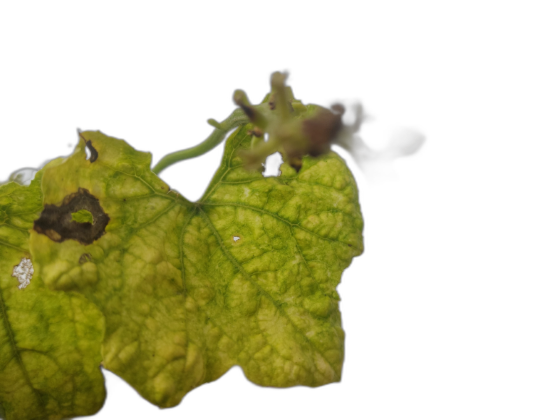
Crop: Zucchini
Label: Anthracnose